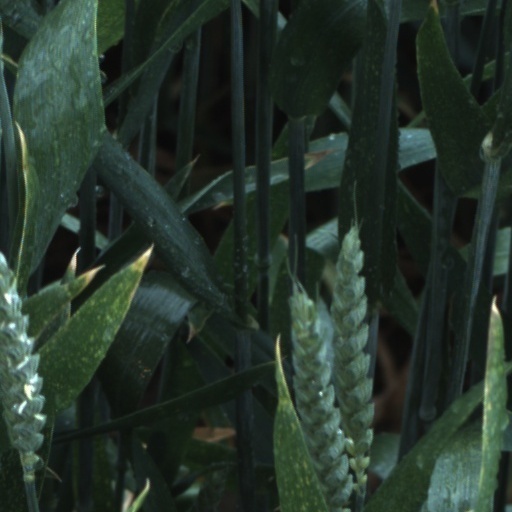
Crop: wheat